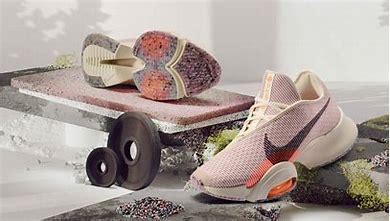
Brand: Nike
Model: Air Zoom Superrep